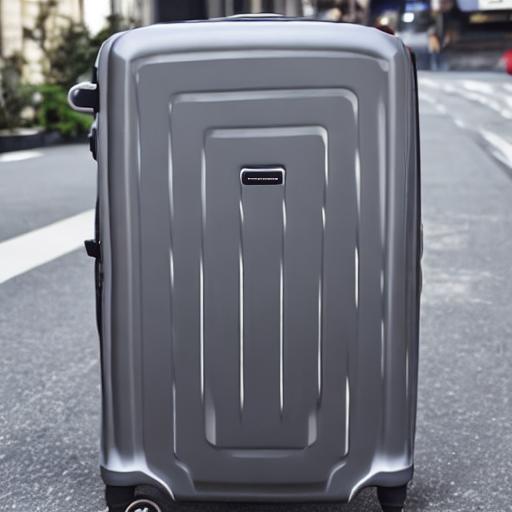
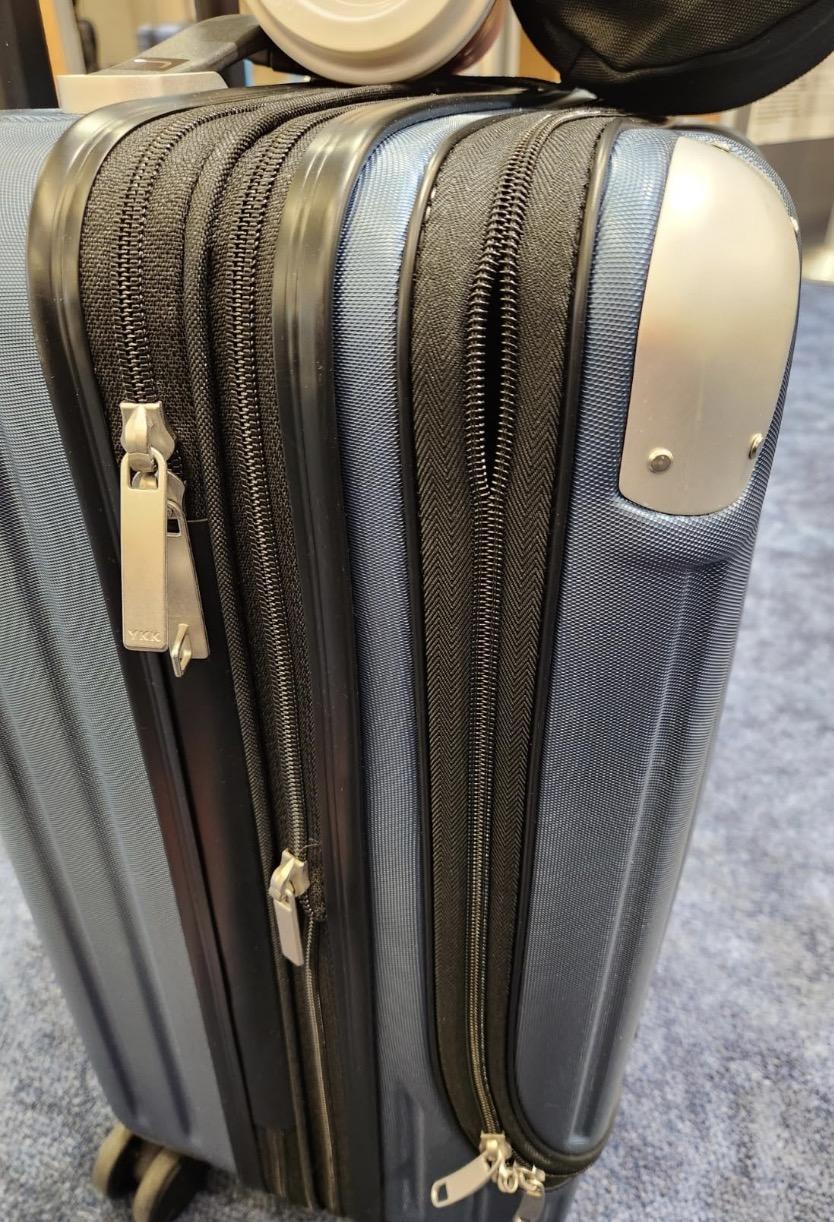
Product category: items_tea
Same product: no